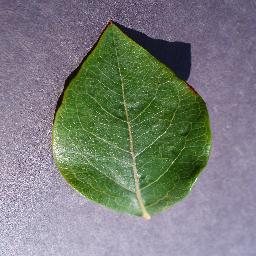
Label: Blueberry___healthy